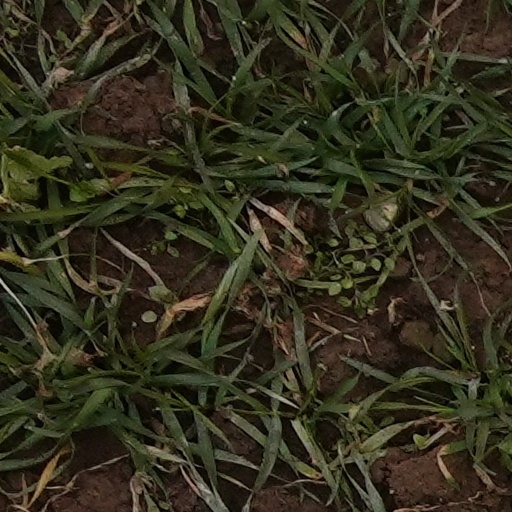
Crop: wheat